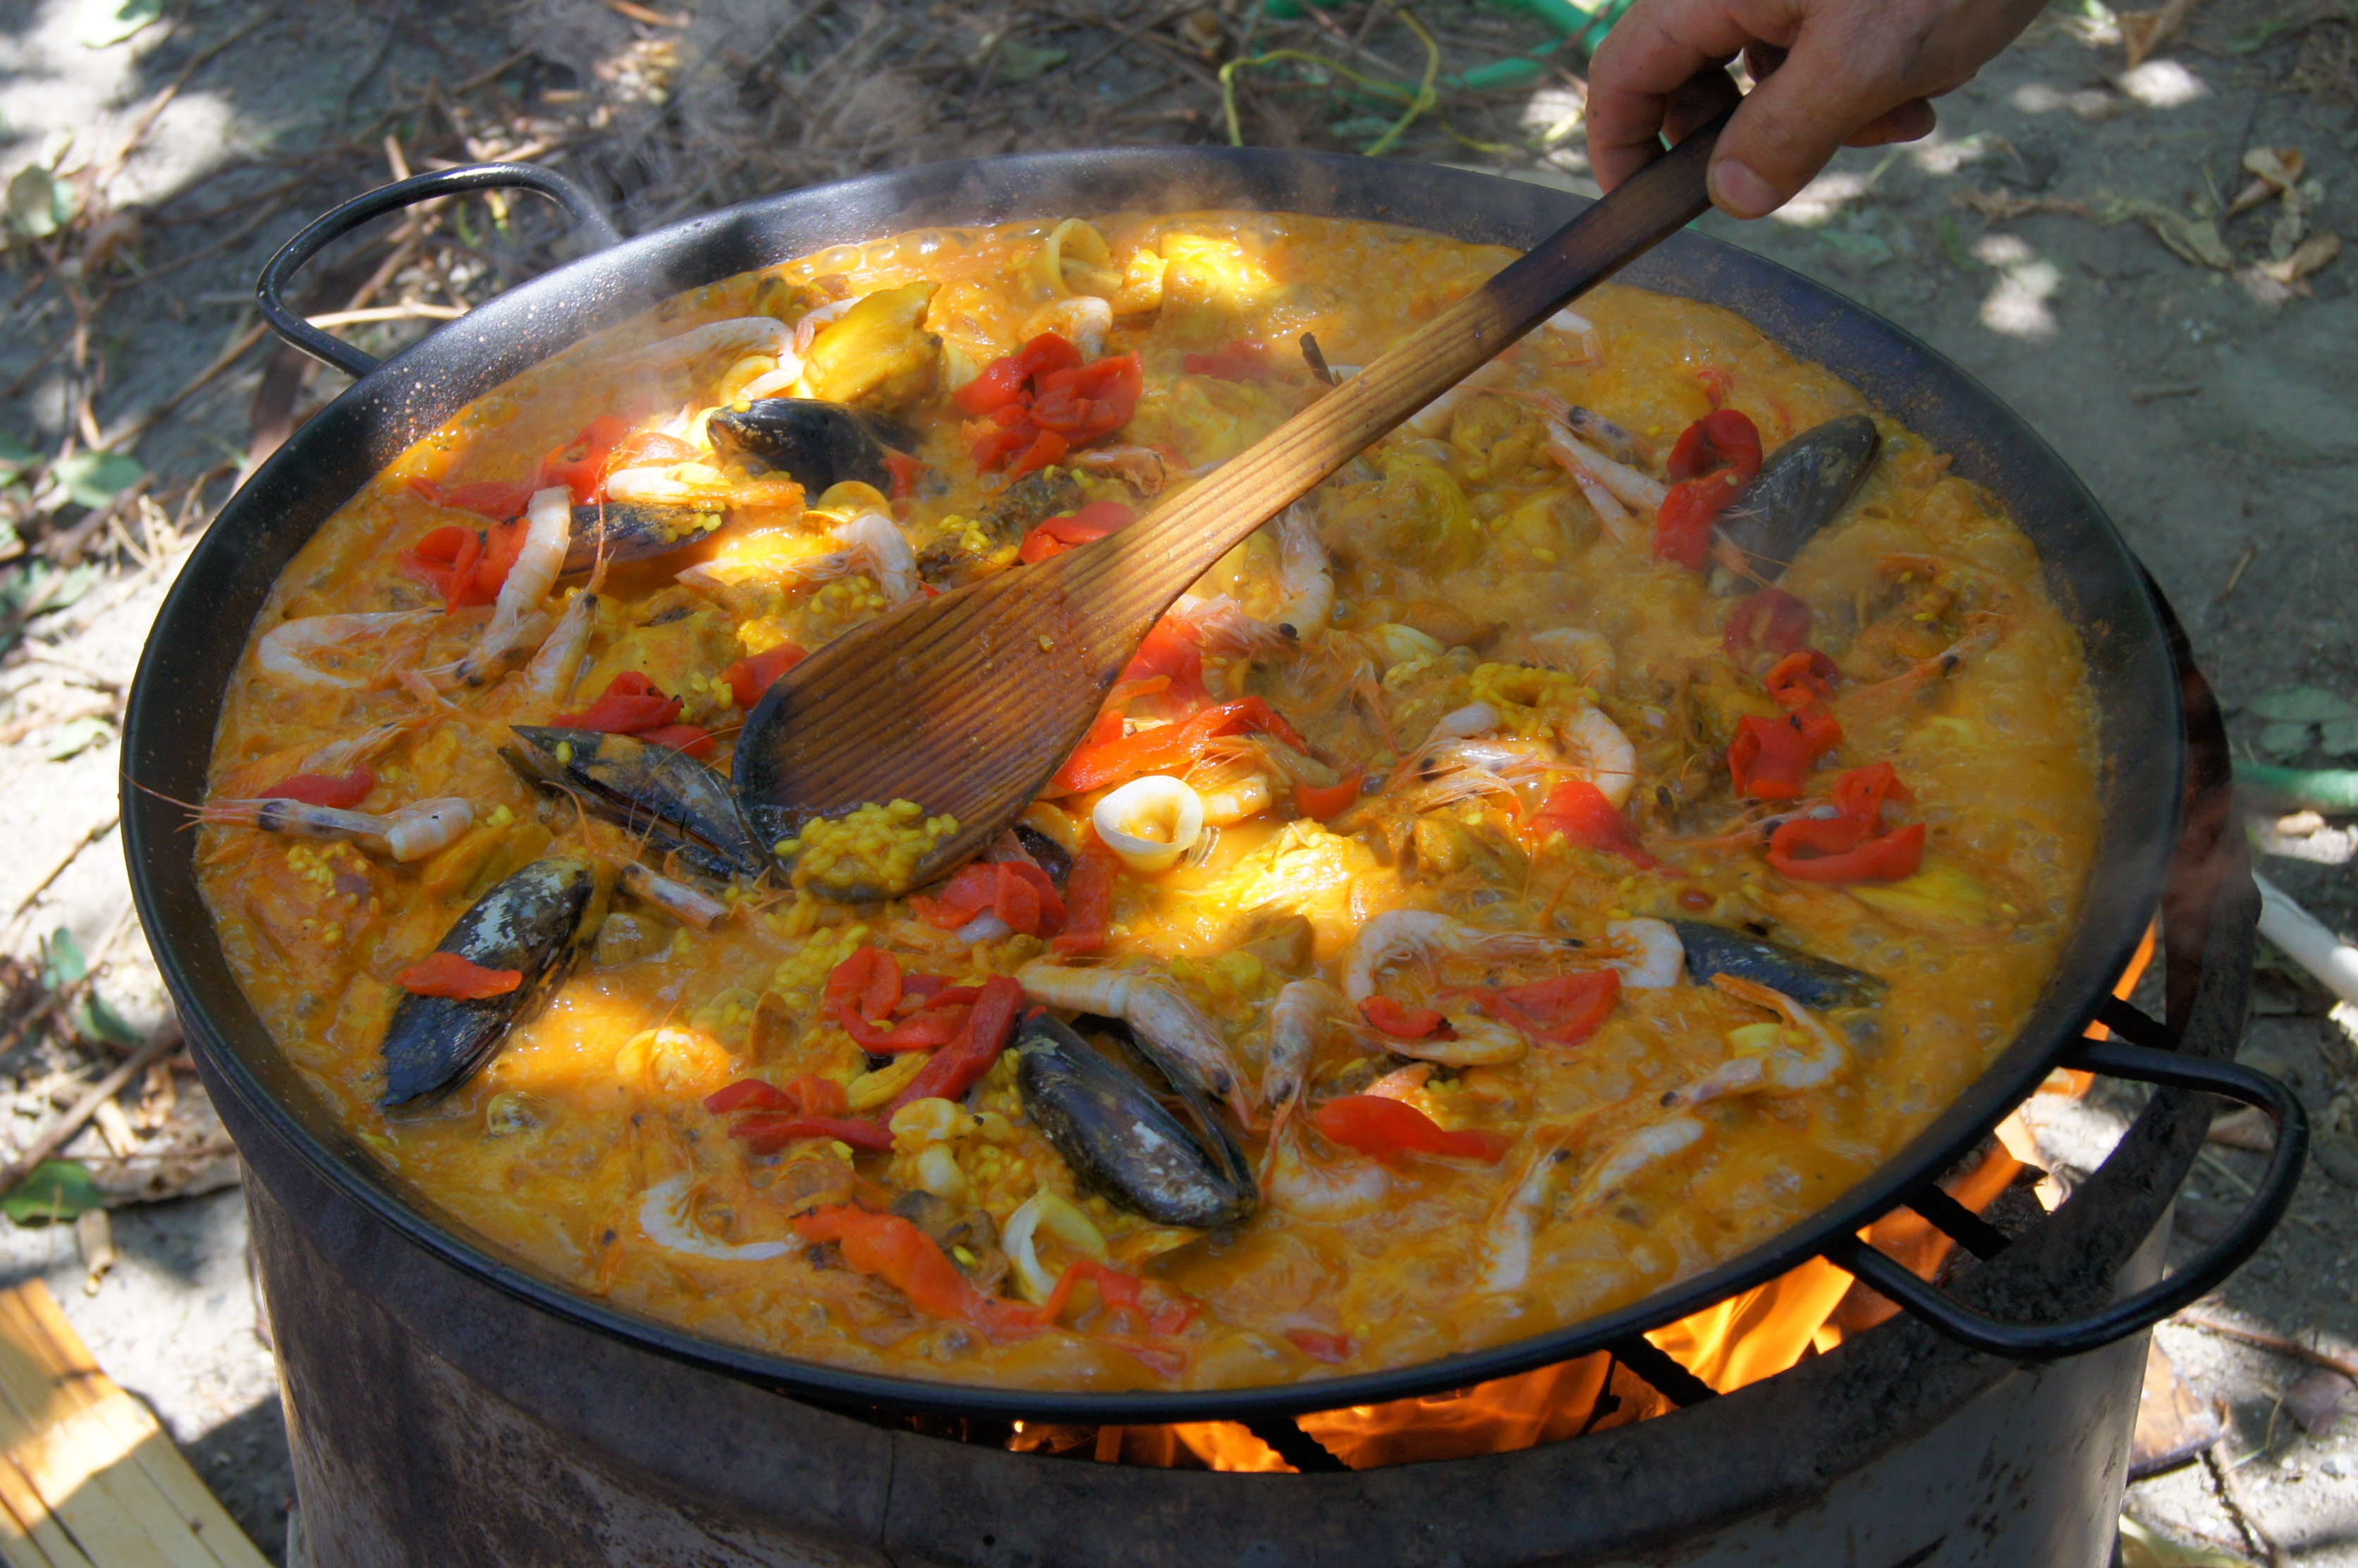
dish, food, fire, eat, barbecue, cuisine, delicious, rice, spoon, pan, cook, shrimp, fry up, main course, vegetables, tasty, out, enjoy, benefit from, mussels, rice dish, wooden spoon, paella, cooking enjoyment, spanish cuisine, european food, rice ladle